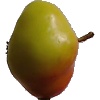
Label: Apple Red Yellow 2